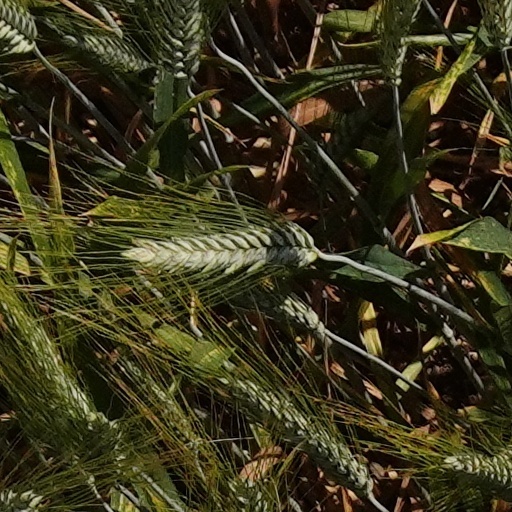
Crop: wheat